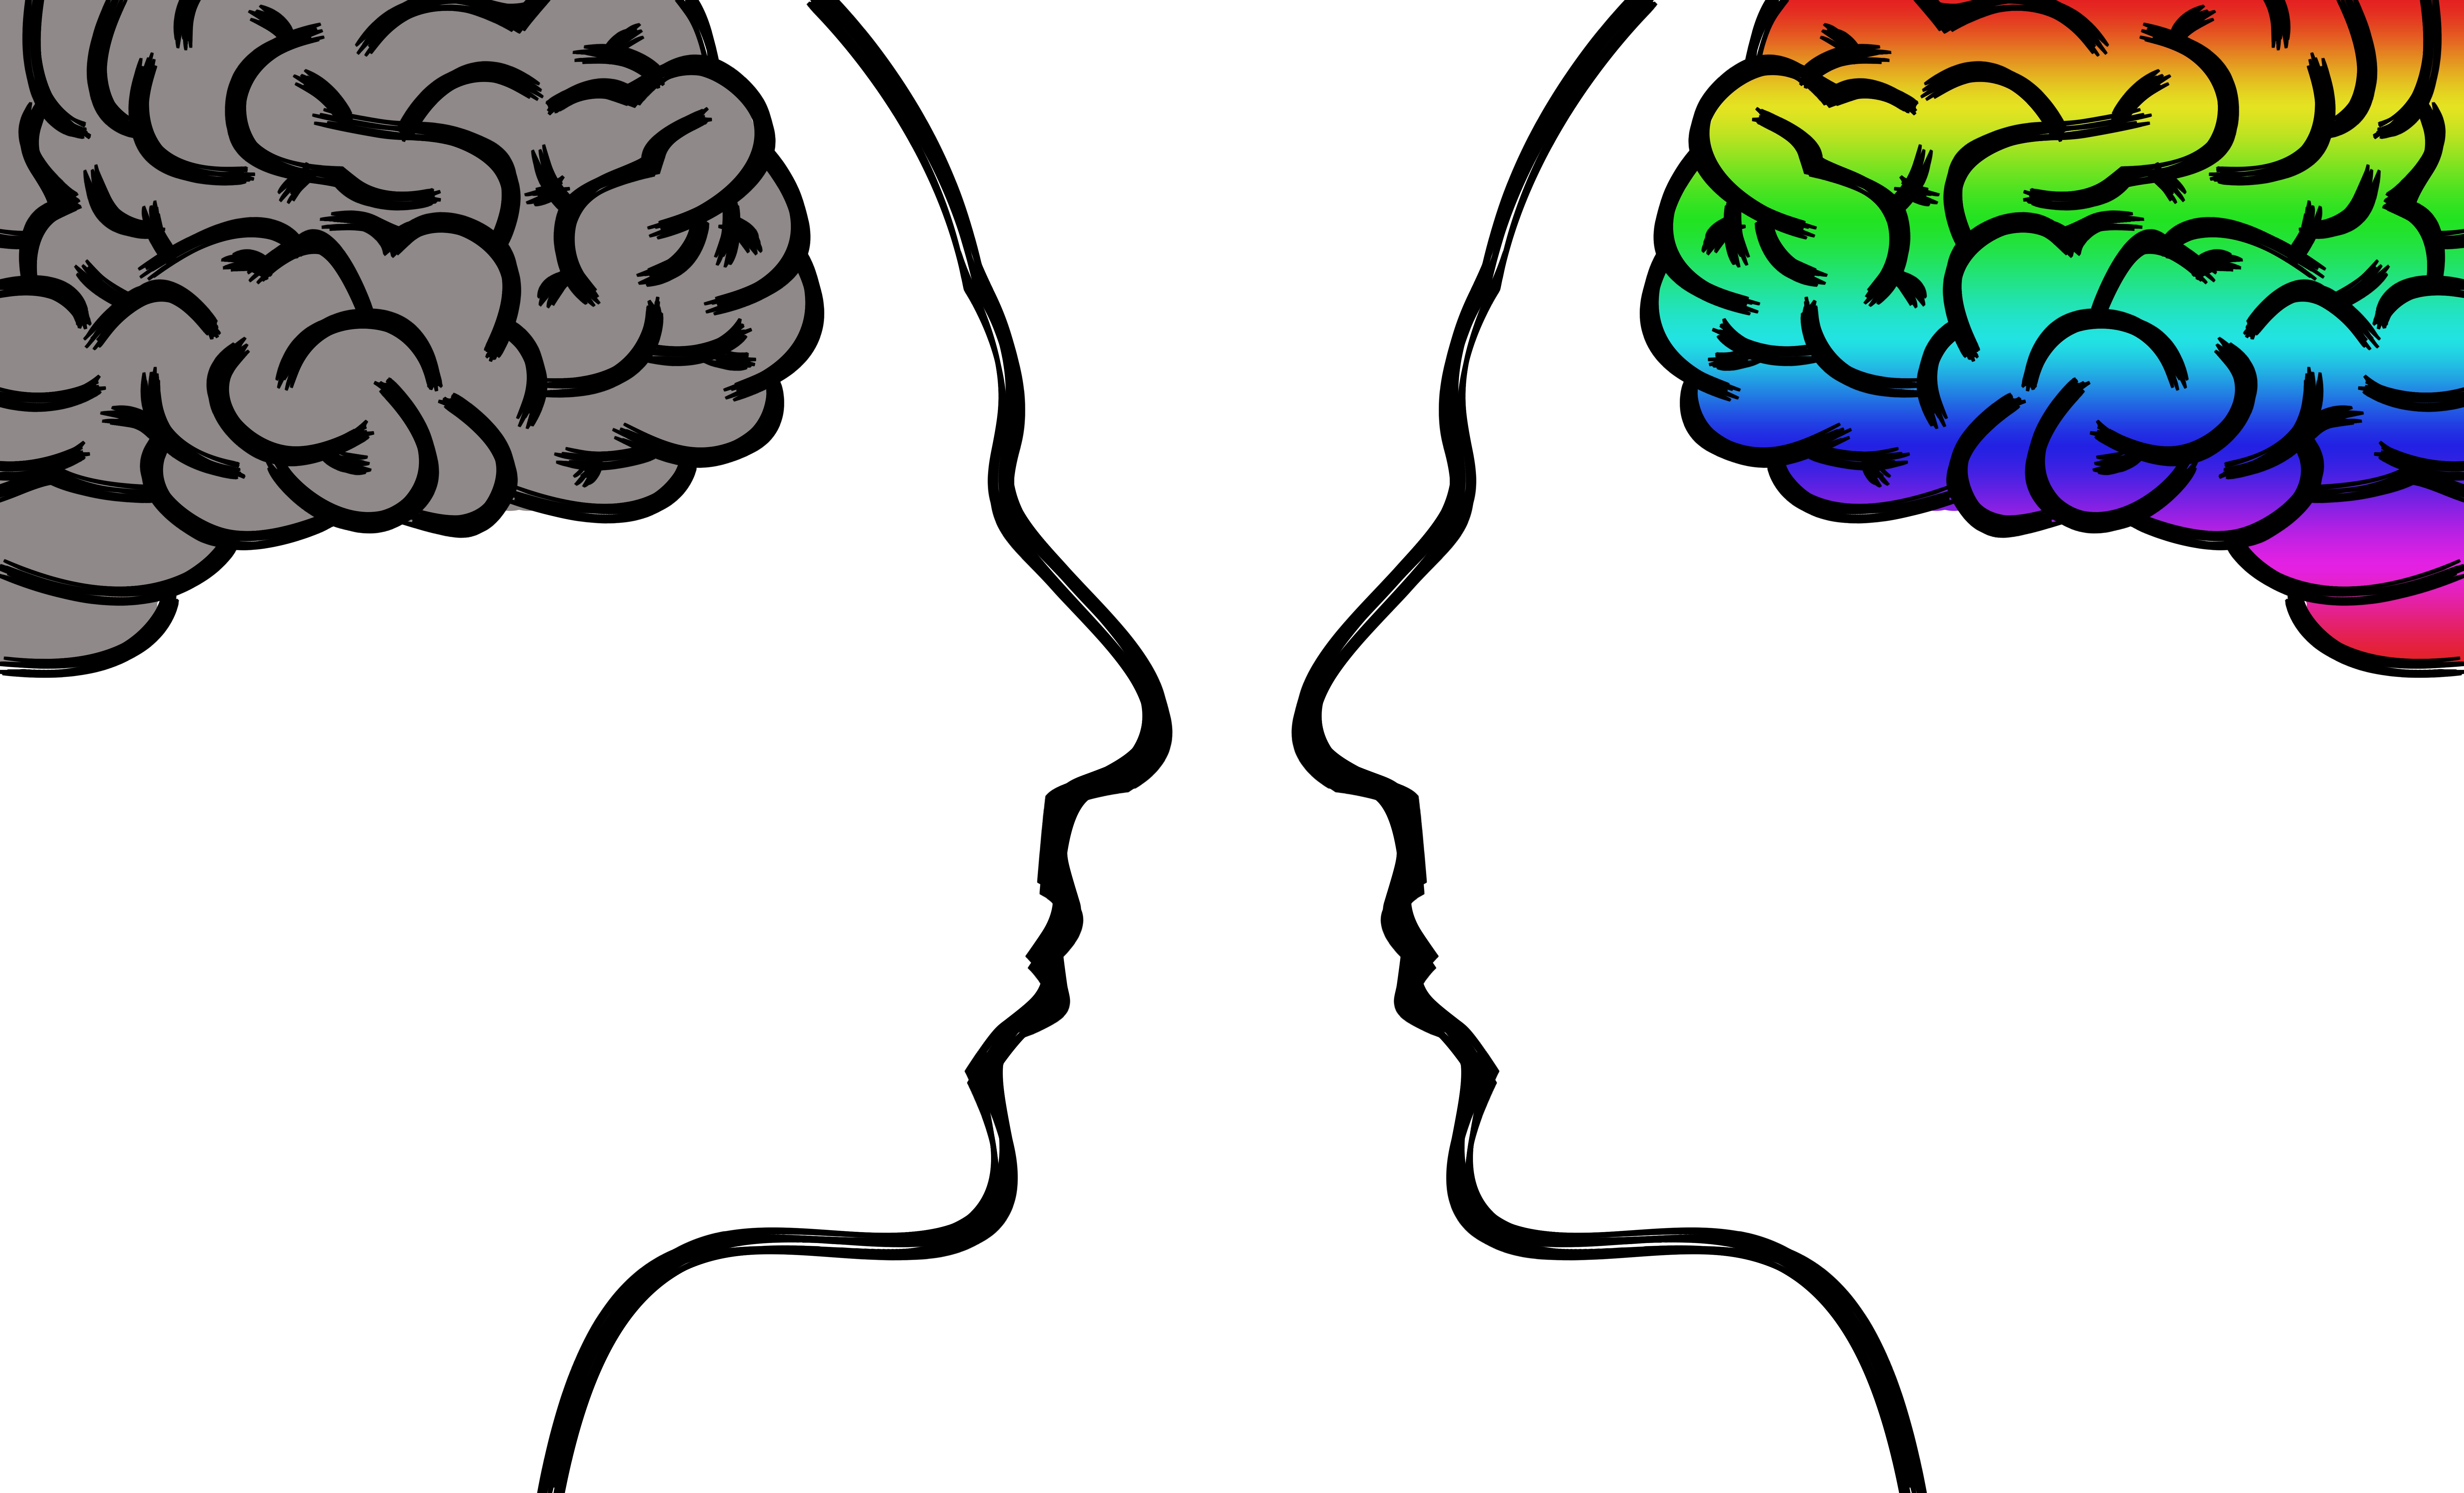
tree, person, plant, thought, pattern, line, point, human body, font, face, men, fear, drawing, design, psychology, head, brain, fantasia, area, organ, comparison, chaos, graphics, thoughts, concentration, questions, anxiety, organism, ideas, demand, clip art, line art, doubt, stick man, stick figures, insecurity, drawn face, split personality, gray matter, open mind, closed mind, human behavior